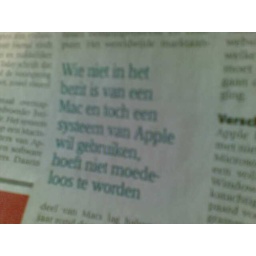
Die van apple doen t wel. - Taken at 2:37 PM on October 27, 2007 - cameraphone upload by ShoZu